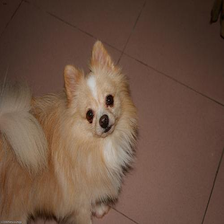
Species: dog
Breed: pomeranian